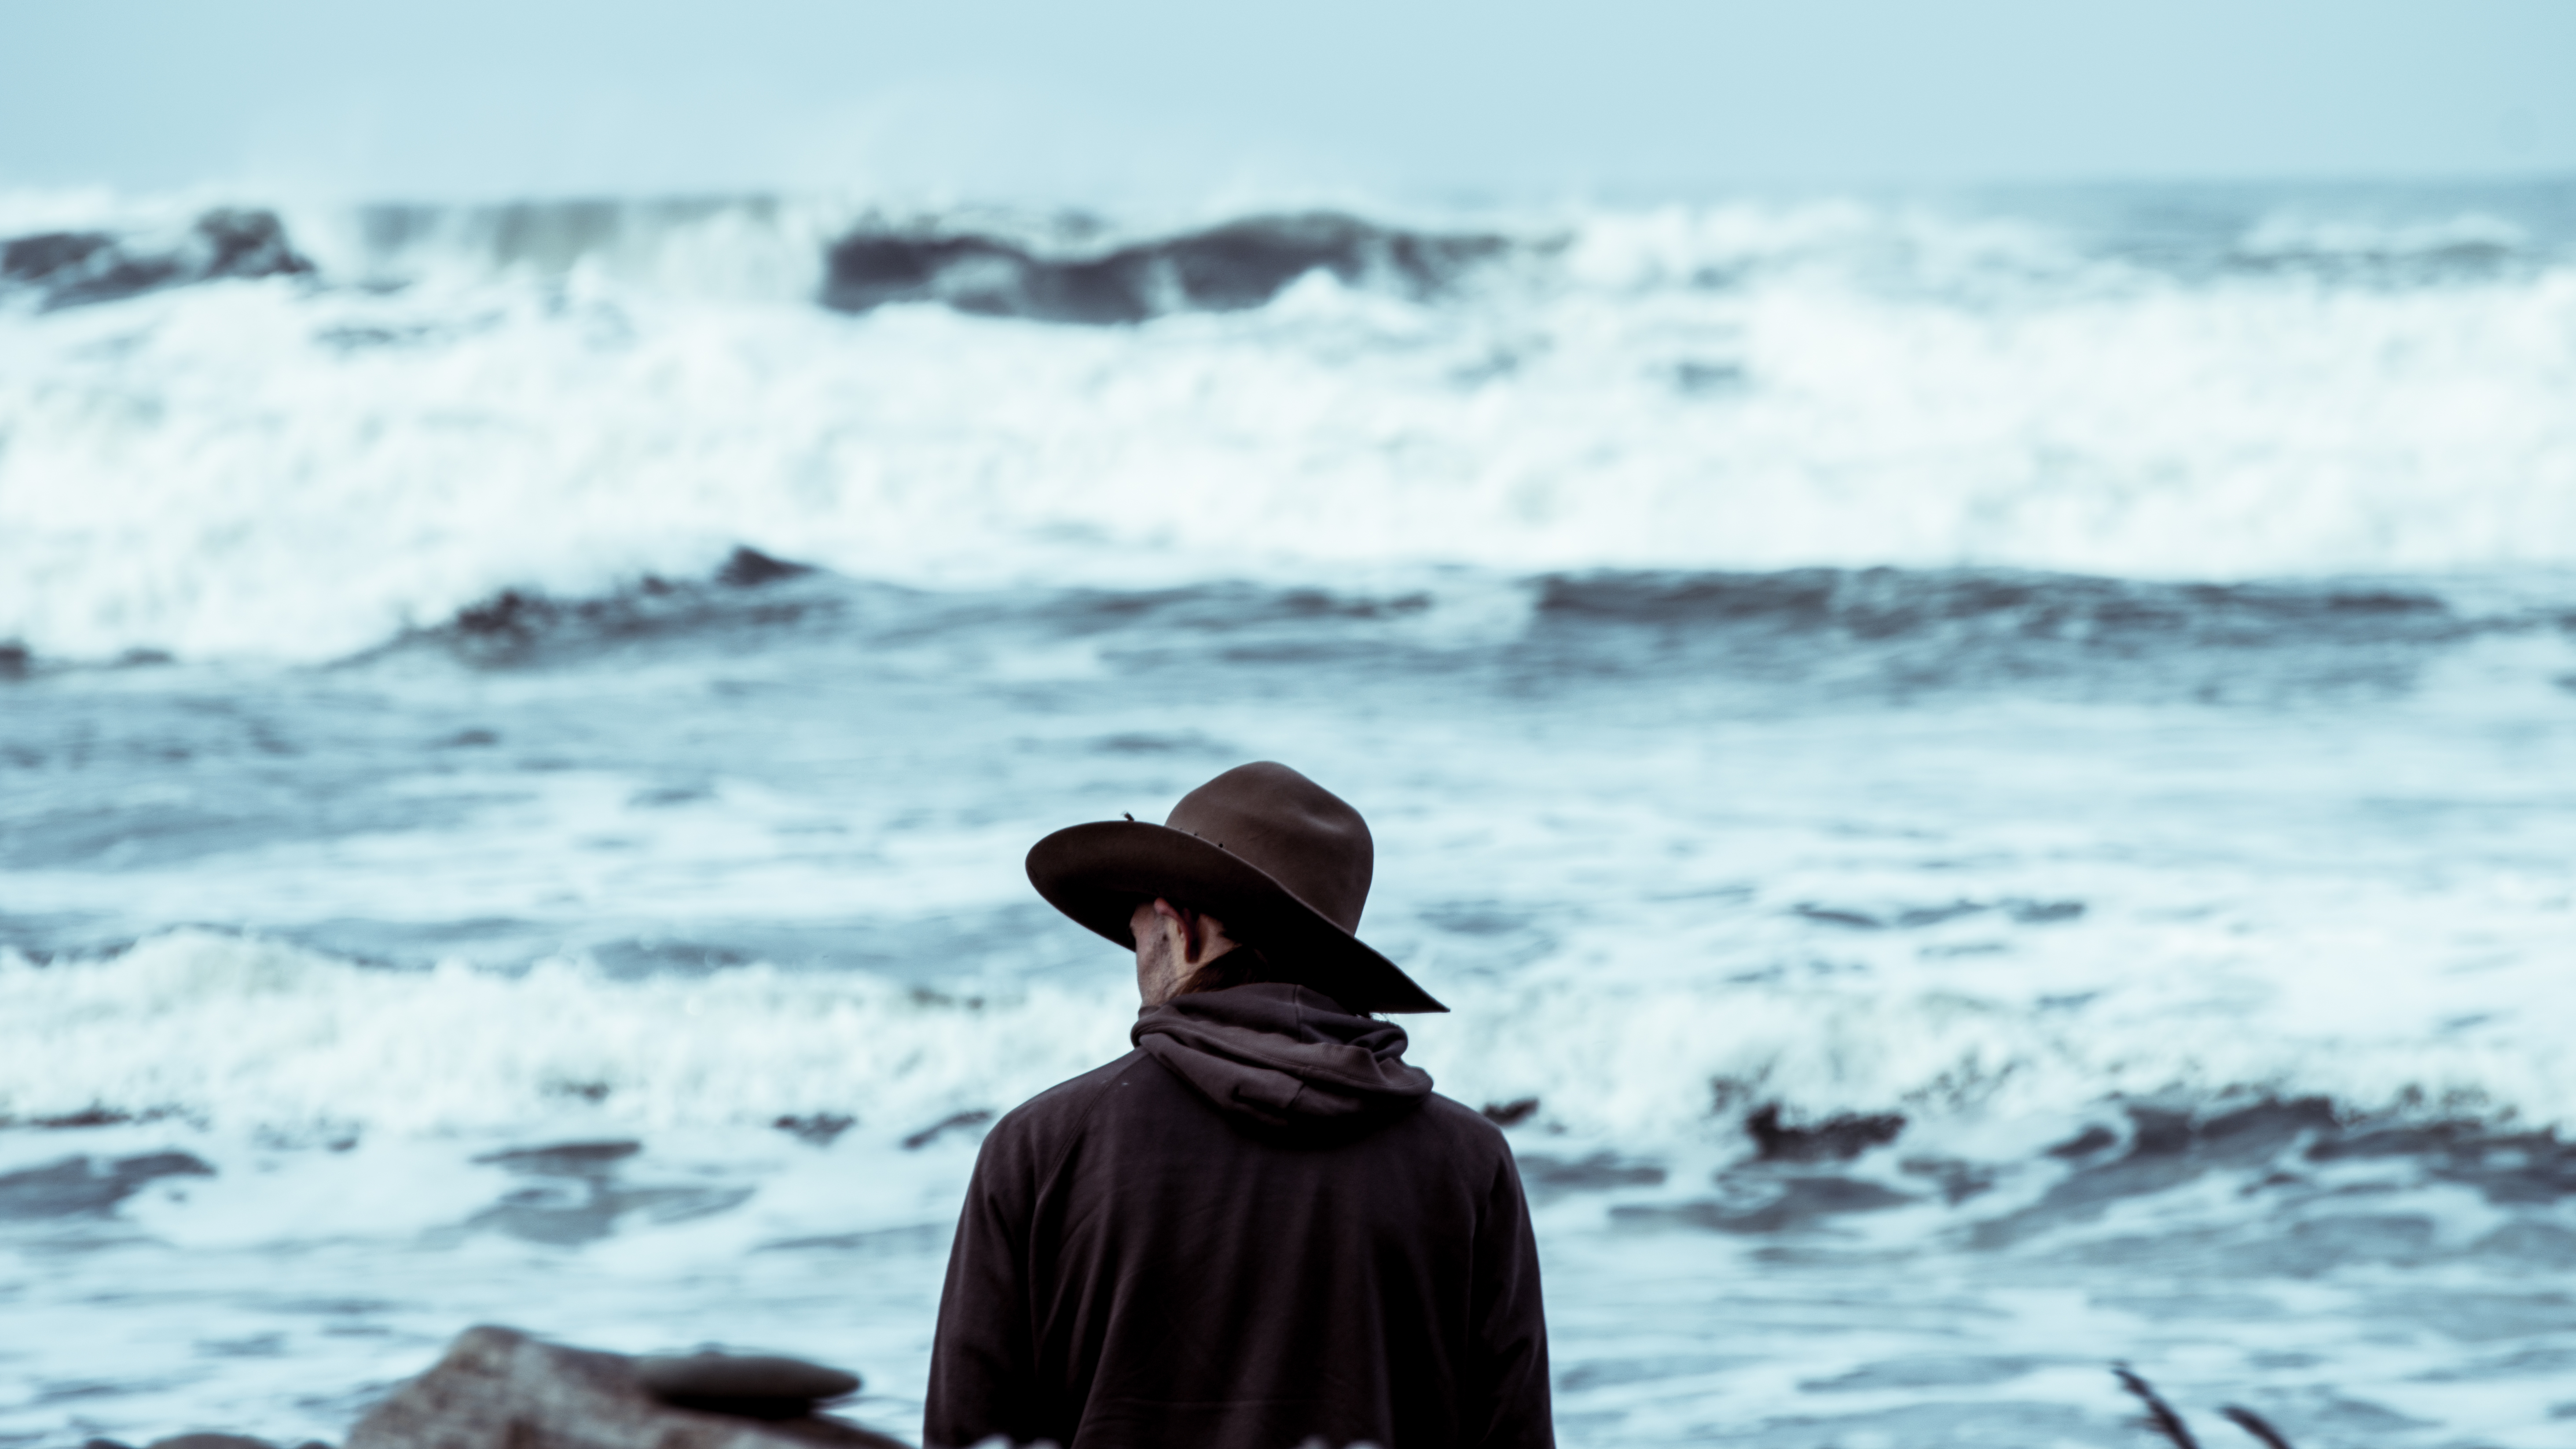
man, beach, sea, coast, water, ocean, shore, wave, alone, male, thinking, seashore, waves, cowboy, wind wave